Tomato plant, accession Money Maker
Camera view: vertical (180 deg); turntable rotation: 60 degrees
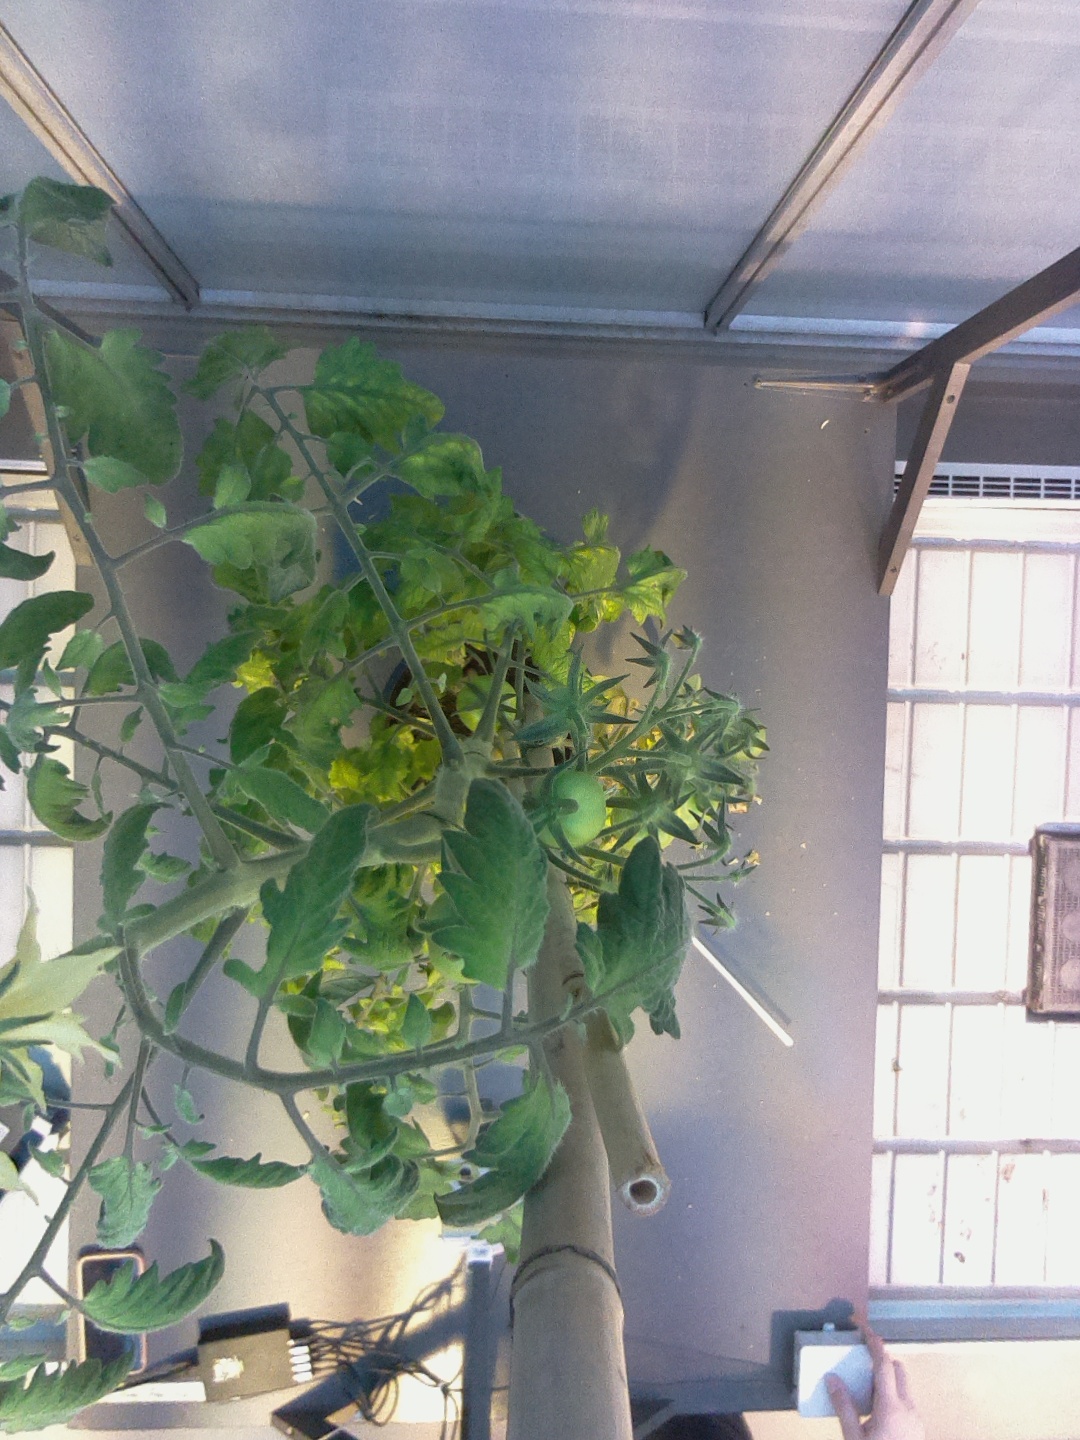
BBCH growth stage 72: 20%-30% of final fruit size